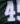
Number: 4